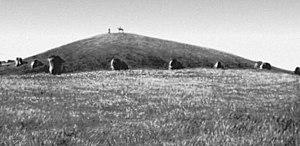
Les Scythes étaient un ensemble de peuples indo-européens d'Eurasie en grande partie nomades et parlant des langues iraniennes. Originaires d'Asie centrale, ils ont vécu leur apogée entre le VIIᵉ siècle av. J.-C. et la fin de l'Antiquité, notamment dans les steppes de l'Eurasie centrale, une vaste zone allant de l'Ukraine à l'Altaï, en passant par la Russie et le Kazakhstan. Les Perses désignaient ces peuples par le nom de Sakas, francisé en Saces. De nombreuses sources antiques attestent des peuples scythes, les Assyriens mentionnent les Saces dès −640.